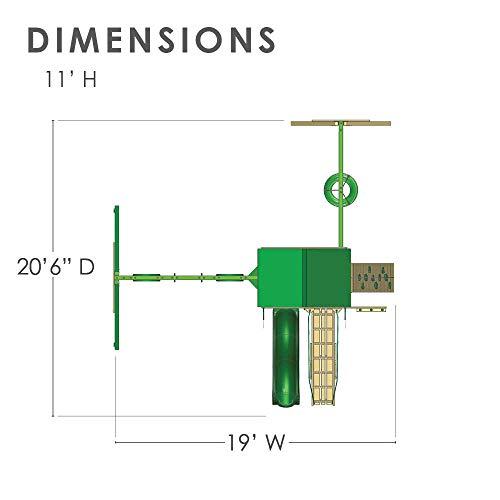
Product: Gorilla Playsets 01-0004-TS-1 Frontier Wooden Swing Set with Green Vinyl Canopy, Timber Shield Posts, Slide and Tire Swing
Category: Toys & Games | Sports & Outdoor Play | Play Sets & Playground Equipment | Play & Swing Sets
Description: Great Condition.
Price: $1,799.00
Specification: ProductDimensions:240x228x132inches|ItemWeight:813pounds|ShippingWeight:874pounds(Viewshippingratesandpolicies)|ASIN:B00BOIF1WO|Itemmodelnumber:01-0004-TS-1|Manufacturerrecommendedage:36months-12years